List of ancient woods in England

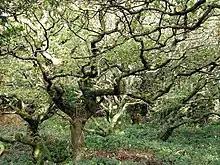
Old oak wood near Goodern Manor Farm, Cornwall

Cheshire has some 4% of its area under woodland - around half the national average. Since 1994 the Mersey Community Forest has been promoting new woodland planting within the Merseyside and Cheshire region to alleviate this deficit, and also better manage the existing woodland to secure its future. Cheshire has less ancient woodland, and in smaller units than most counties. Many of the ancient woodlands survive in steep valleys or "cloughs", of small extent. Taylor's Rough, Wellmeadow Wood, Warburton's Wood And Well Wood are examples of clough woodland too small for inclusion in this list. Most of the ancient woodland in the county is in units smaller than and 65% of the area is in woods smaller than . The list below is of ancient woodland larger than .